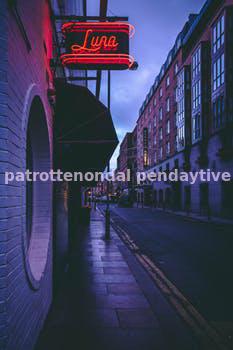
Label: Watermark